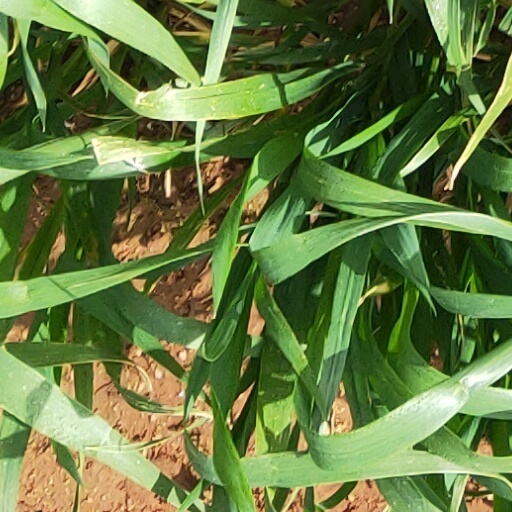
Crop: wheat